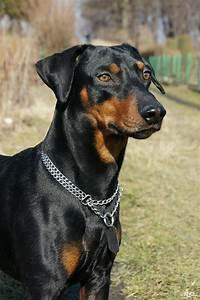
dog